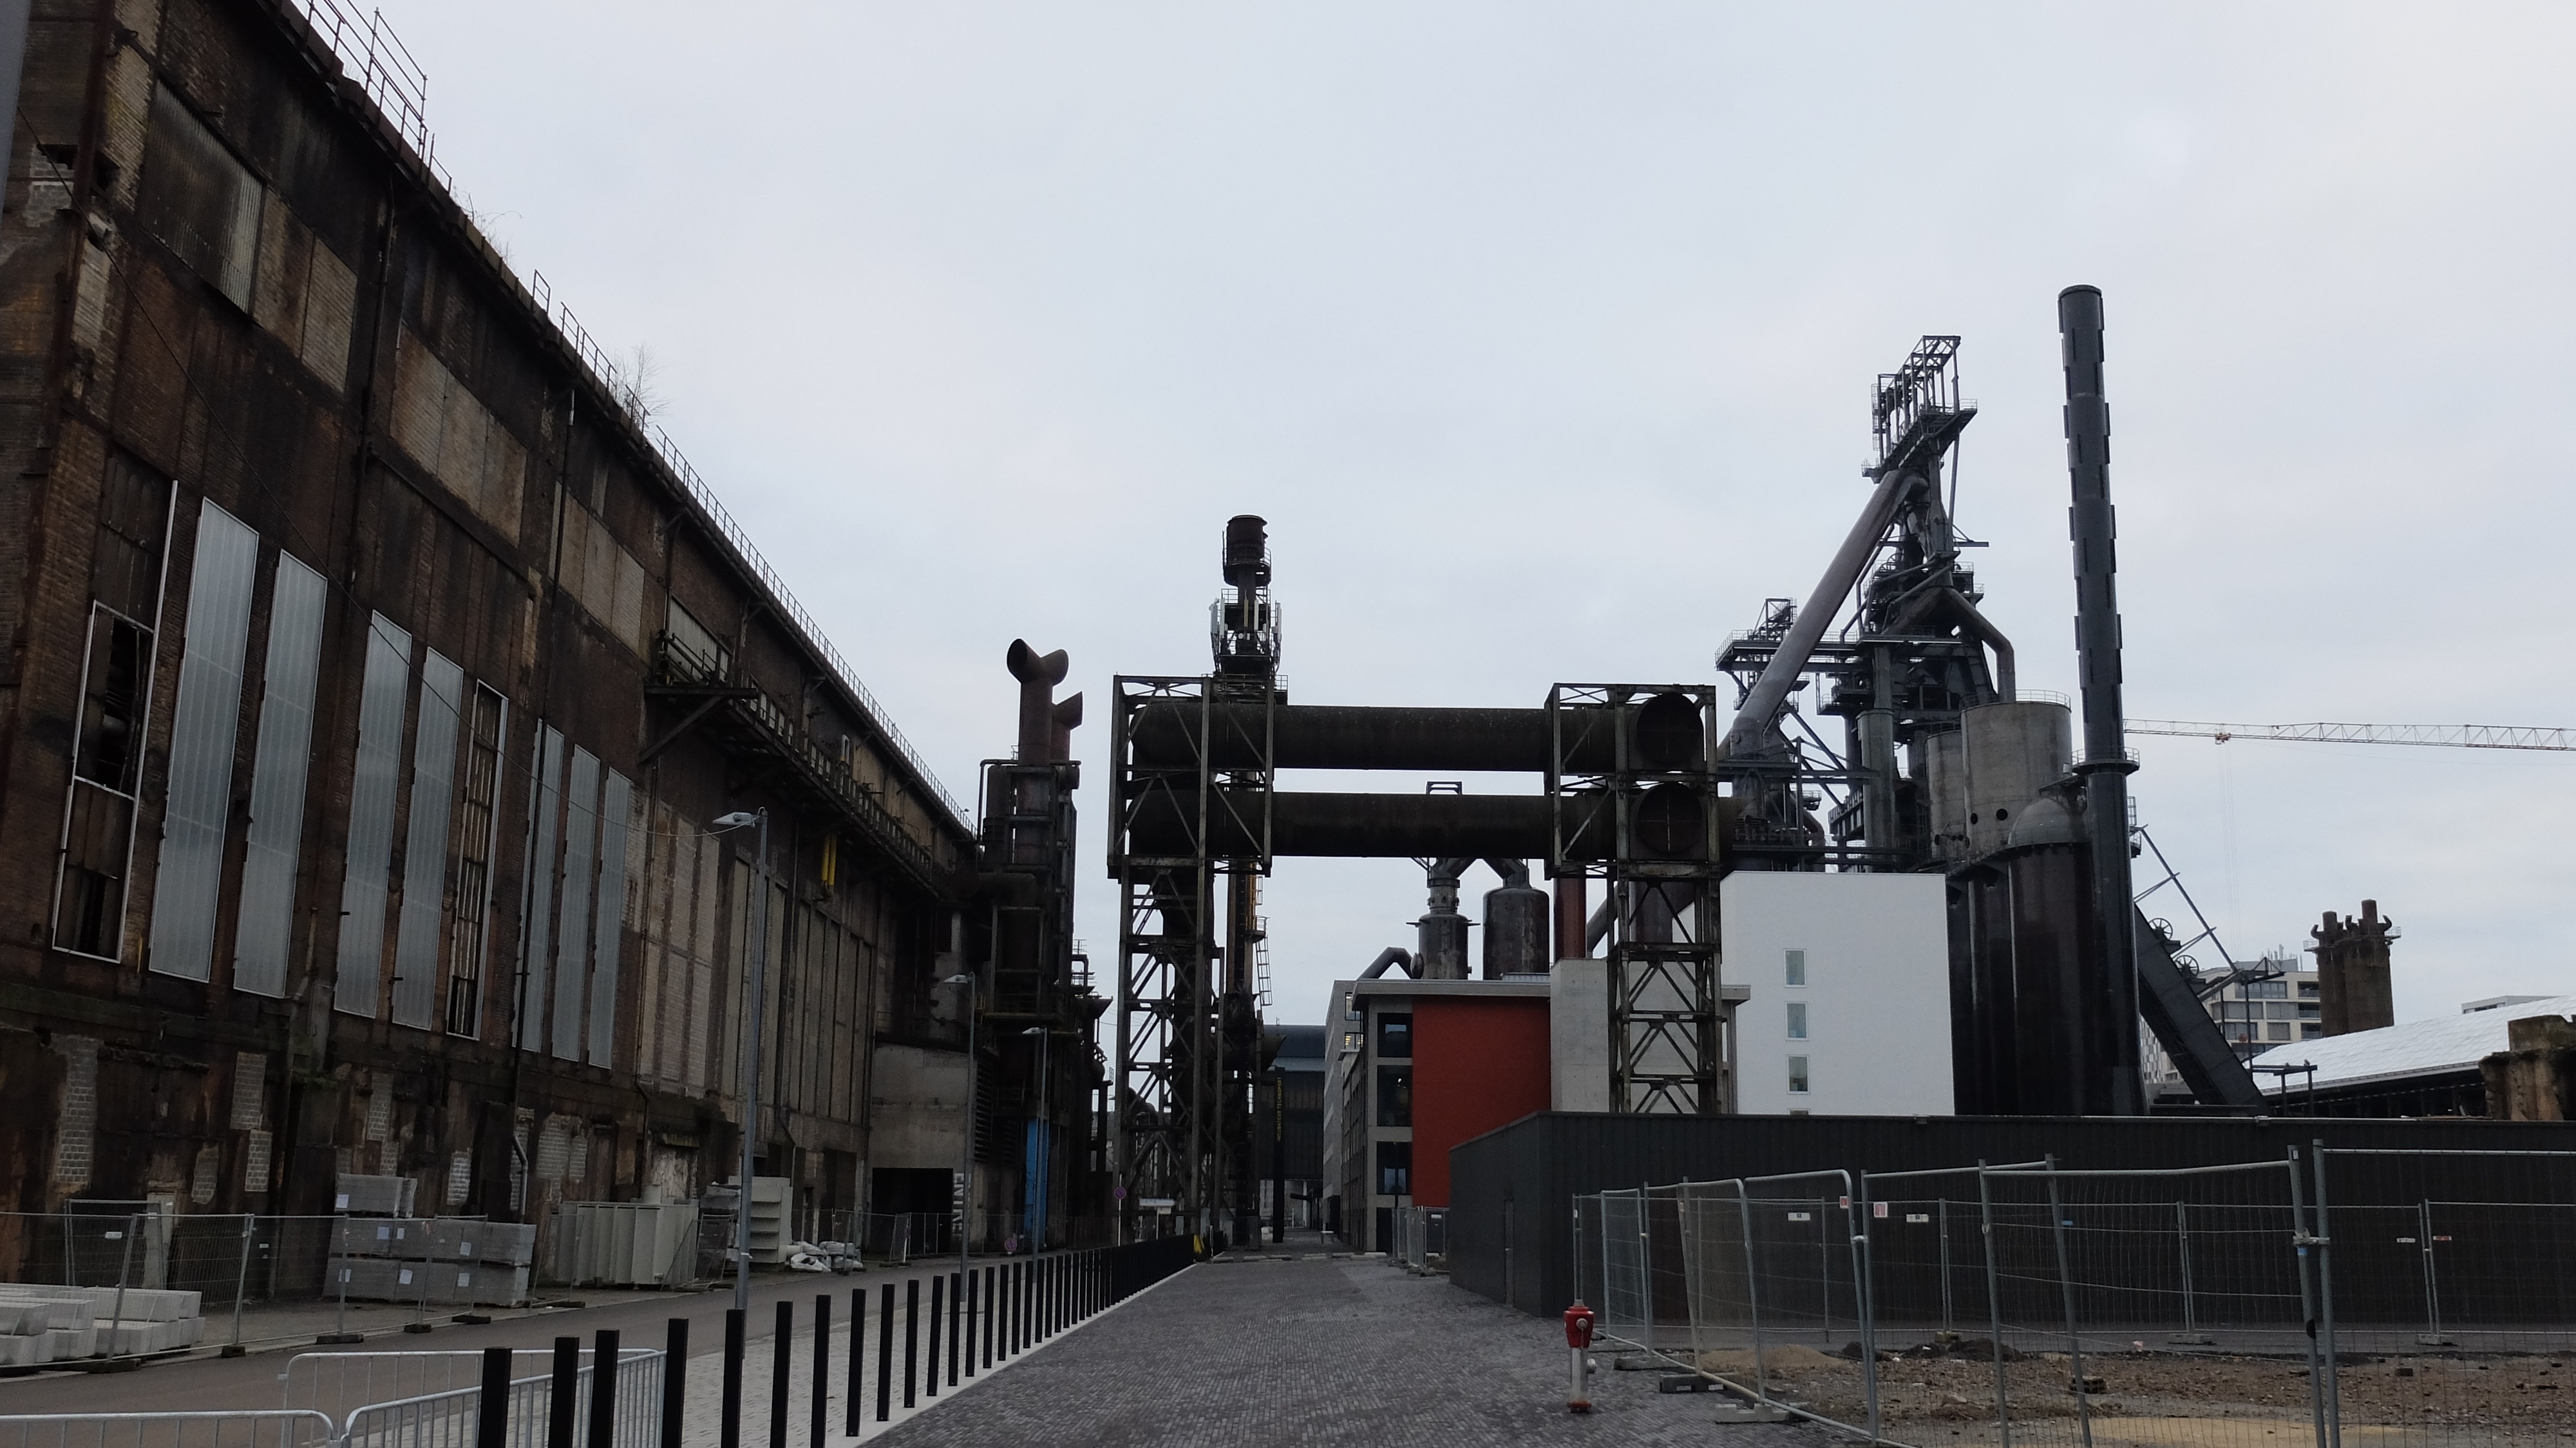
asphalt, transport, vehicle, industry, waterway, construction equipment